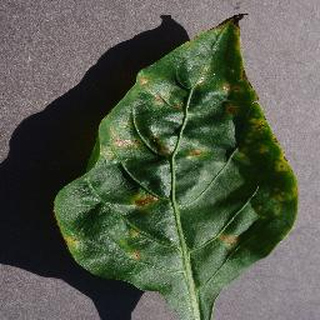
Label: bell_pepper_bacterial_spot